Minnie James

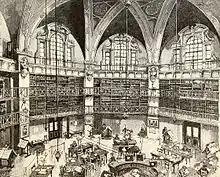
Reading Room at the People's Palace, 1890 magazine illustration.

In 1889 James became one of the first women to lead a major UK library. She understood her working class clientele and she encouraged the reading of novels and she made sure the library opened on Sundays. She joined the Library Association where she founded their summer school in 1893. She joined the Library Assistants Association and she was active in making sure that they received the correct training. She left the People's Palace in 1894 in protest at the poor funding.